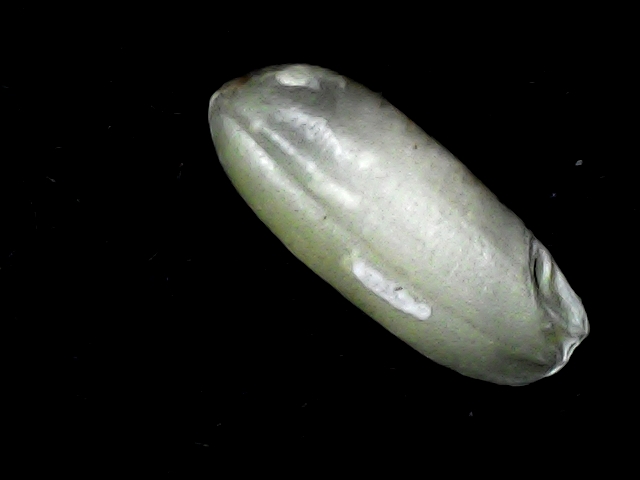
Rice variety: BD51